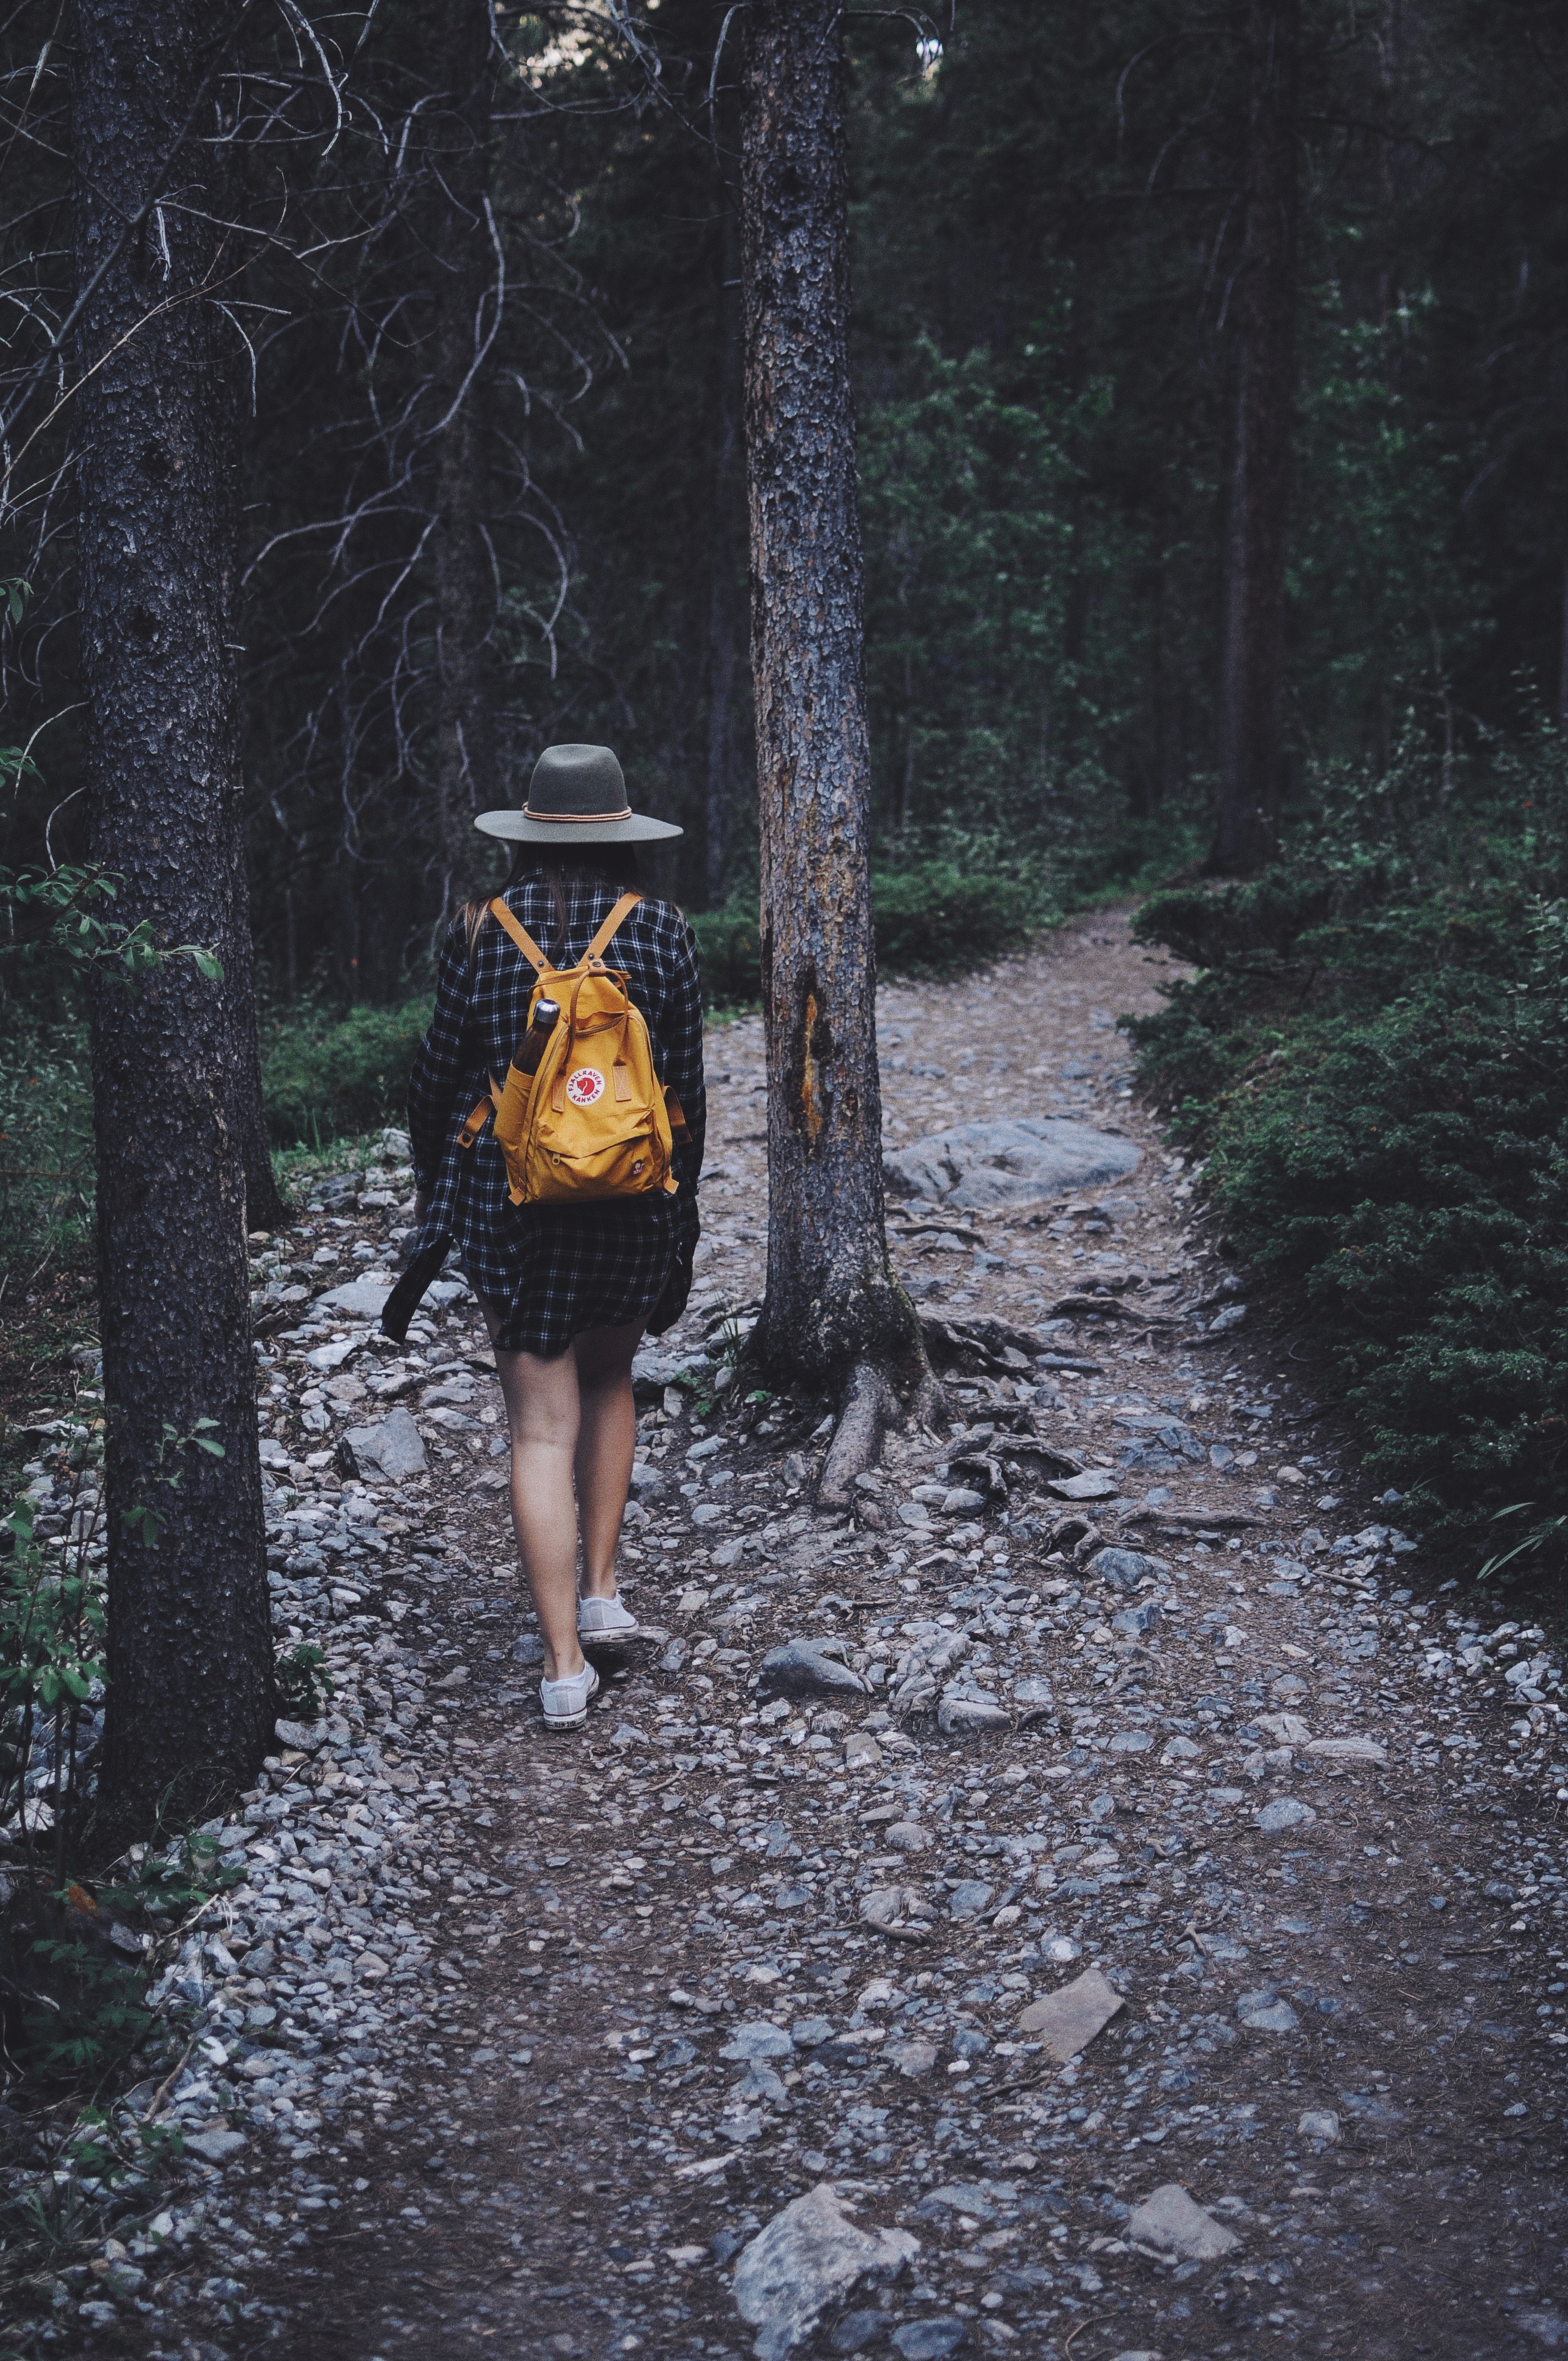
tree, nature, forest, path, wilderness, walking, person, winter, woman, trail, sunlight, spring, autumn, weather, season, trees, outdoors, woodland, habitat, natural environment